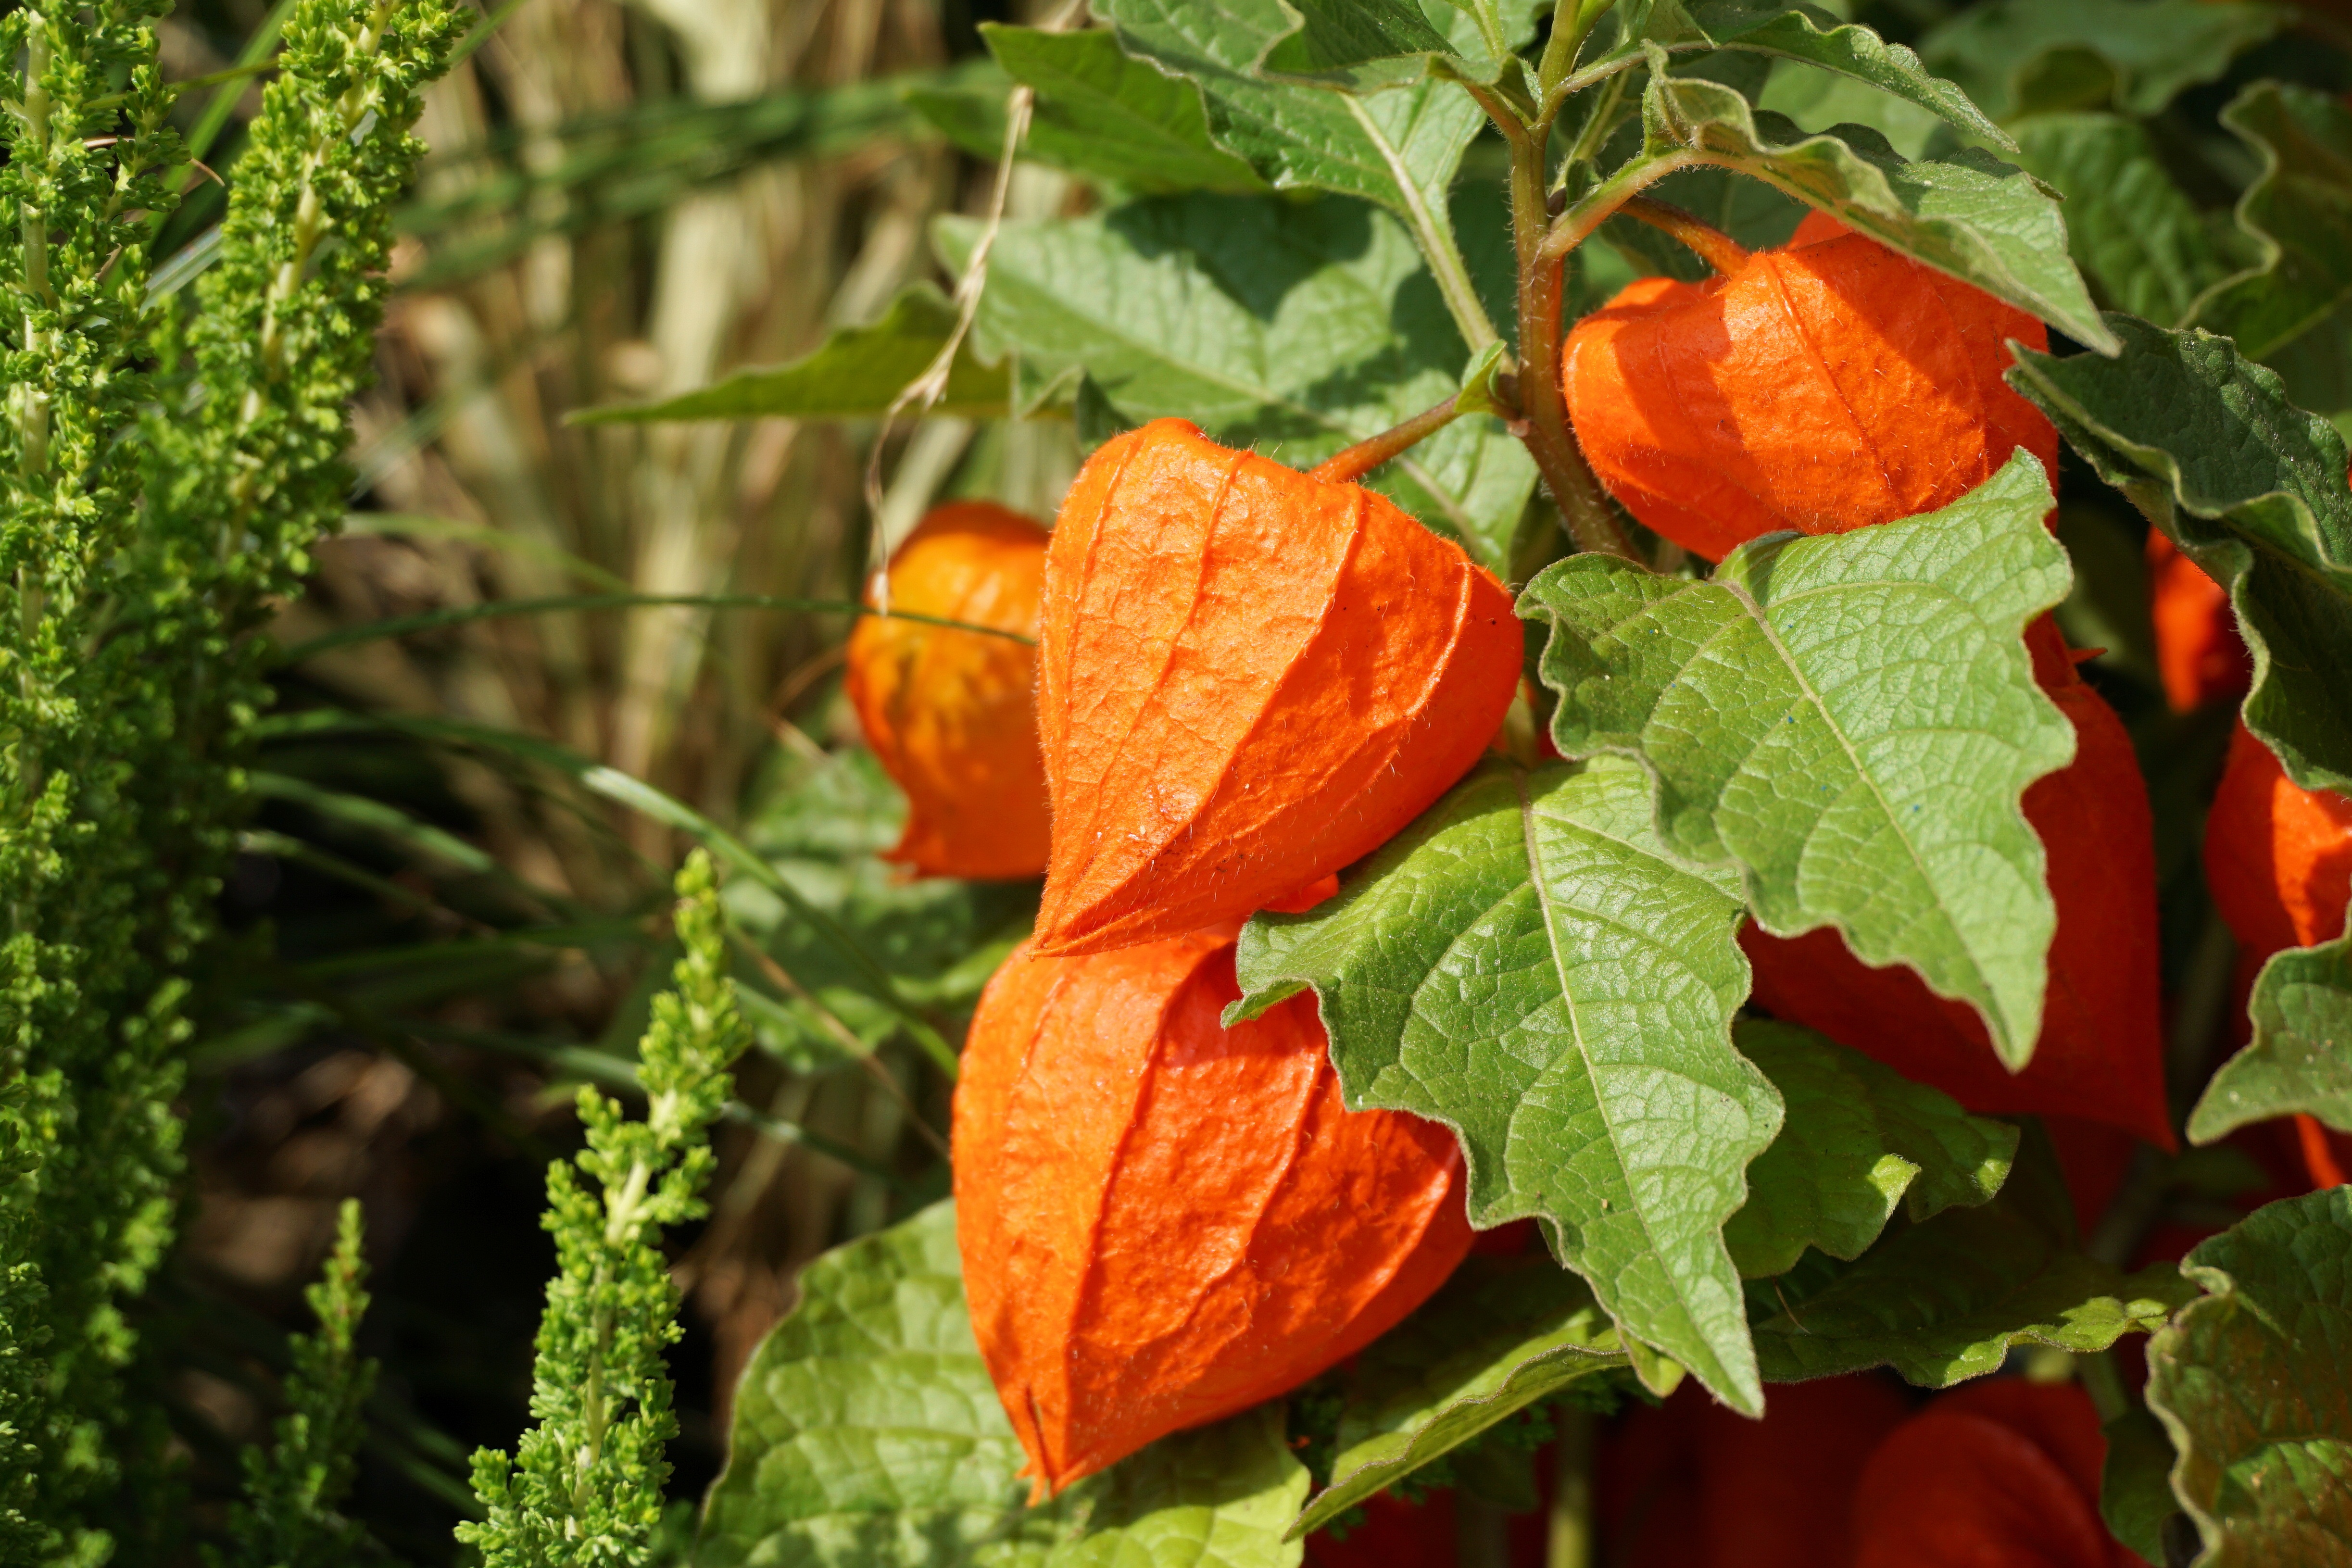
nature, plant, fruit, leaf, flower, cup, orange, food, green, produce, vegetable, autumn, botany, colorful, garden, flora, physalis, lampionblume, sepals, ornamental plant, flowering plant, nachtschattengew chs, pericarp, fruit shape, land plant